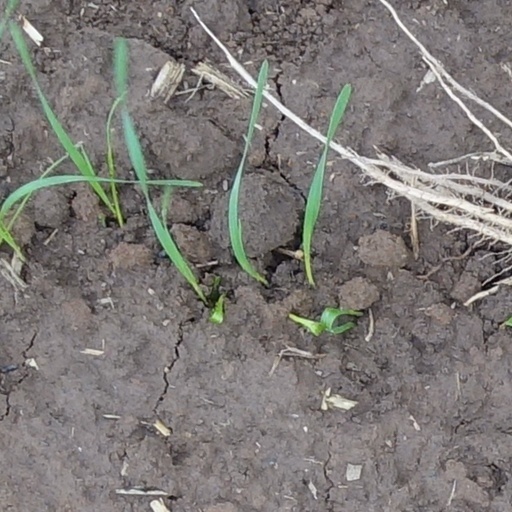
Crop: wheat